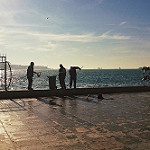
Label: sea